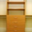
Label: wardrobe